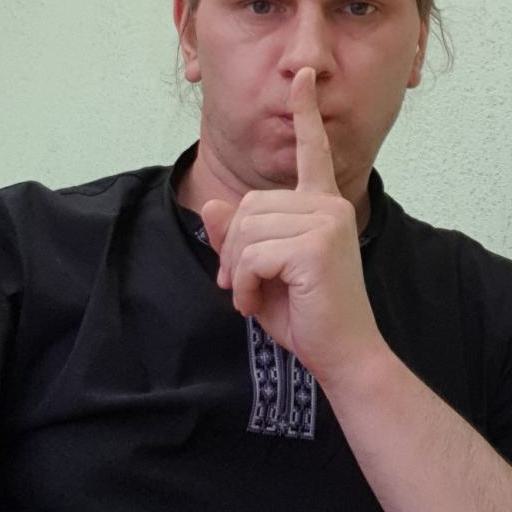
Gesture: mute